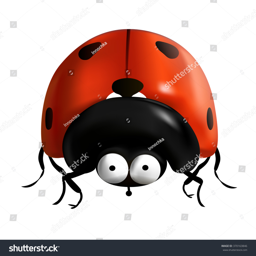
insect on a white background .